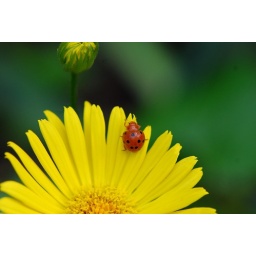
Spring !!! orange Ladybug on yellow flower (better viewed in large)